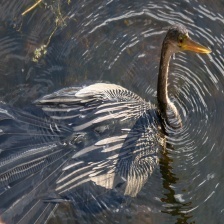
Species: ANHINGA
Scientific name: ANHINGA ANHINGA